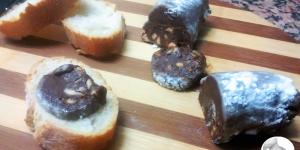
morcilla de chocolate